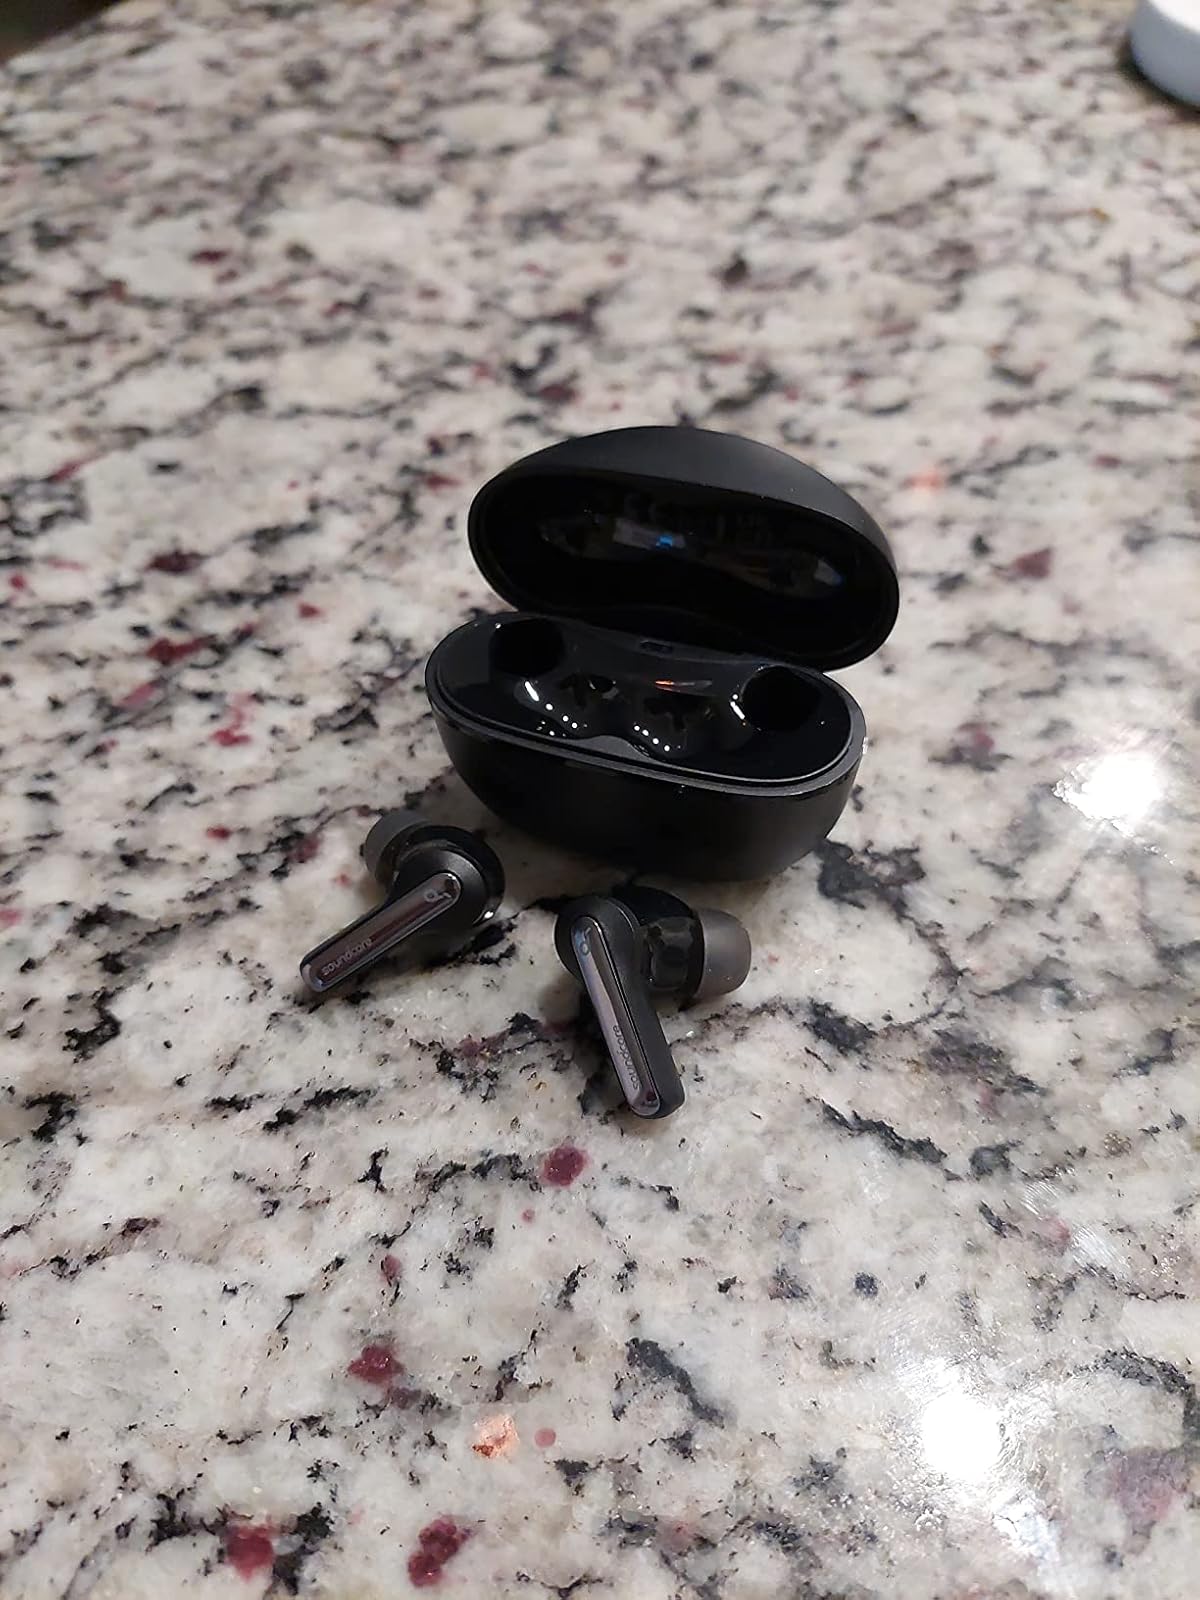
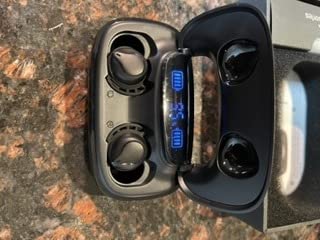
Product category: earbuds
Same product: no